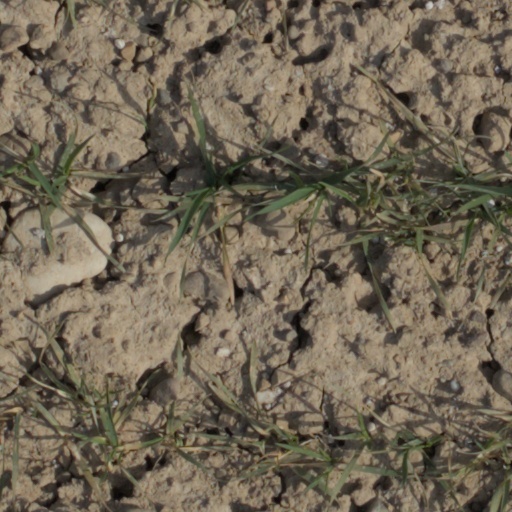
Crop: wheat